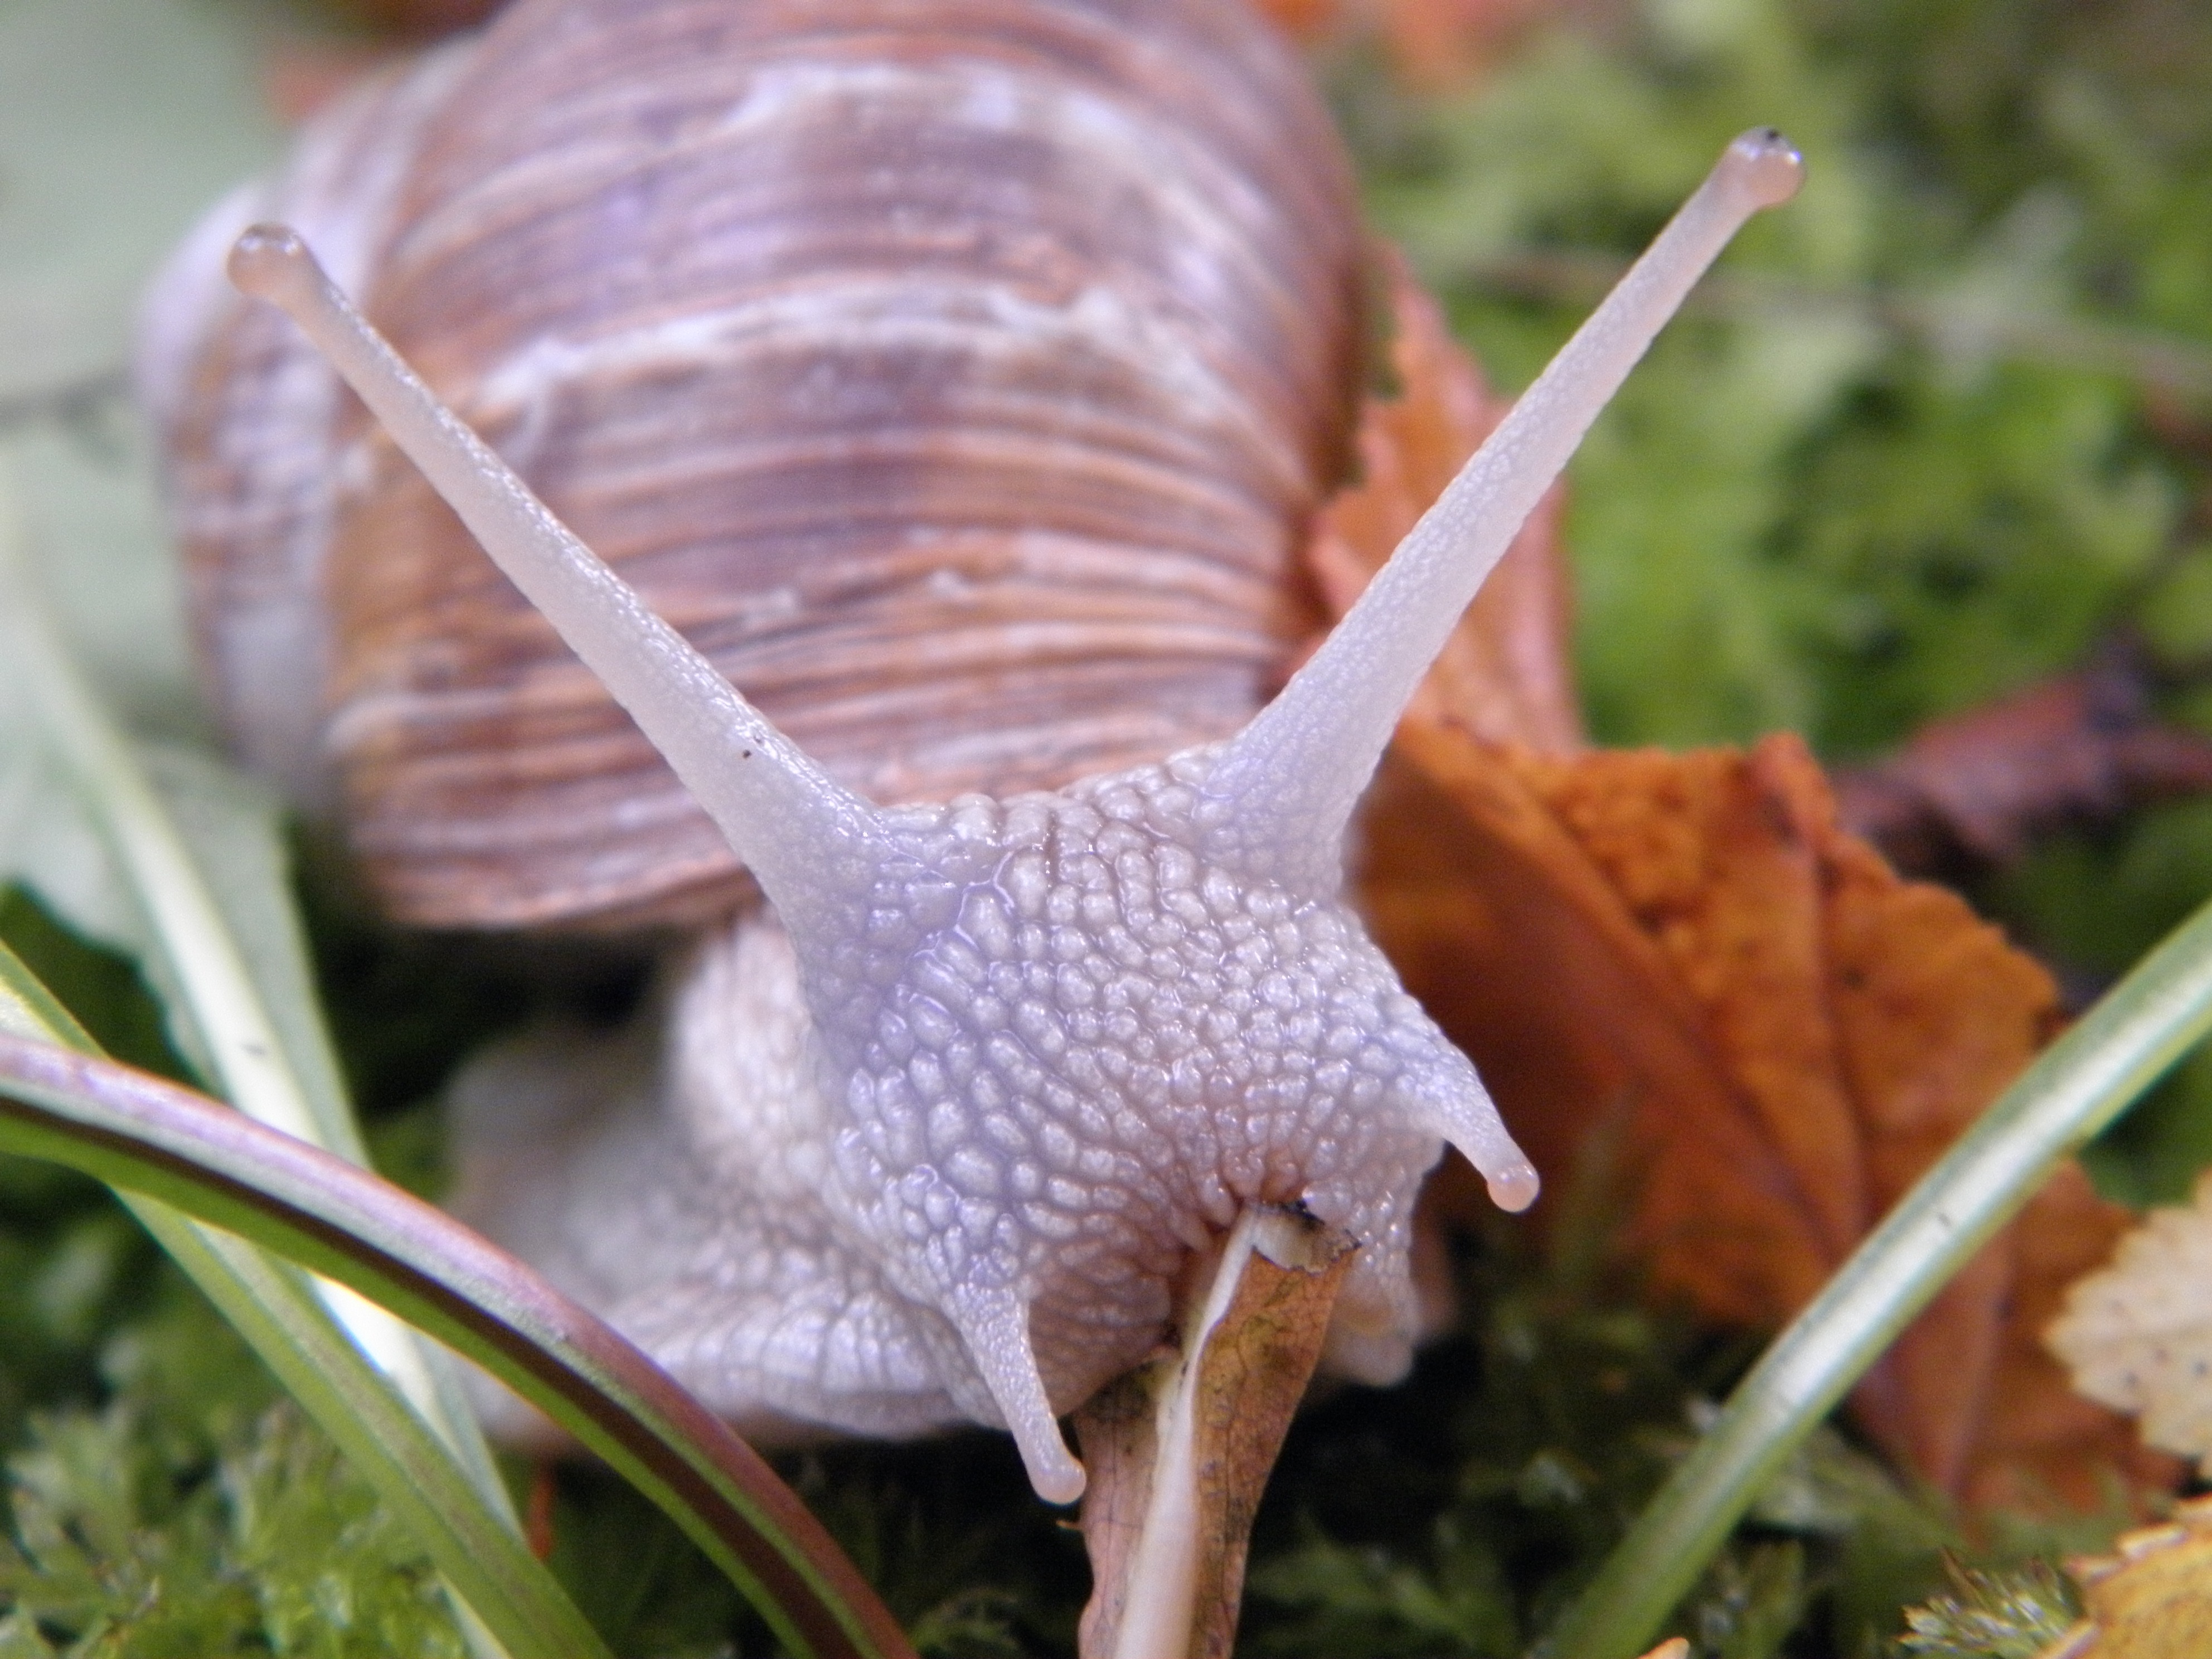
shell, invertebrate, mollusk, snail, escargot, molluscs, slug, schnecken, escargots, organism, slowly, sea snail, snails and slugs, terrestrial animal, lymnaeidae